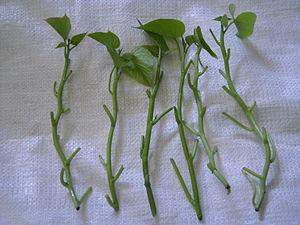
La culture de la patate douce se pratique dans toutes les régions tropicales et subtropicales du monde, dans une bande allant de 30° de latitude Nord à 30° de latitude Sud. Cette culture s'étend sur une surface totale de 9,2 millons d'hectares, dans plus de 115 pays, pour un rendement moyen en tubercules de 12,3 tonnes par hectare.
La patate, ou patate douce, est une espèce de plantes dicotylédones de la famille des Convolvulaceae, tribu des Ipomoeeae, vraisemblablement originaire d'Amérique tropicale. C'est une plante herbacée vivace dont la culture est très répandue dans toutes les régions tropicales et subtropicales, où on la cultive principalement pour ses tubercules comestibles, riches en amidon. Le terme « patate » désigne aussi par métonymie les tubercules produits par cette plante. La patate est un cultigène hexaploïde, inconnu à l'état sauvage, cependant on a découvert en Amérique du Sud des formes sauvages tétraploïdes d’Ipomoea batatas.